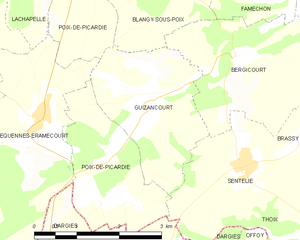
Carte des communes françaises Guizancourt